Painted frieze of the Bodleian Library

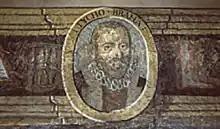
Head of Tycho Brahe from the Bodleian frieze.

The frieze was painted directly onto stonework (rather than by fresco technique), and its condition deteriorated despite restoration in the 18th century. It was plastered over in 1830, and rediscovered in 1949.